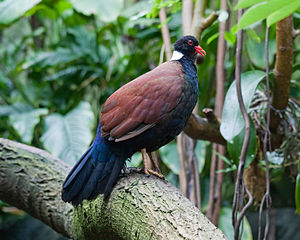
Fasandue
Fasandue er en dueart, der lever på Ny Guinea.